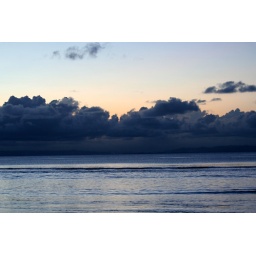
clouds in the sky